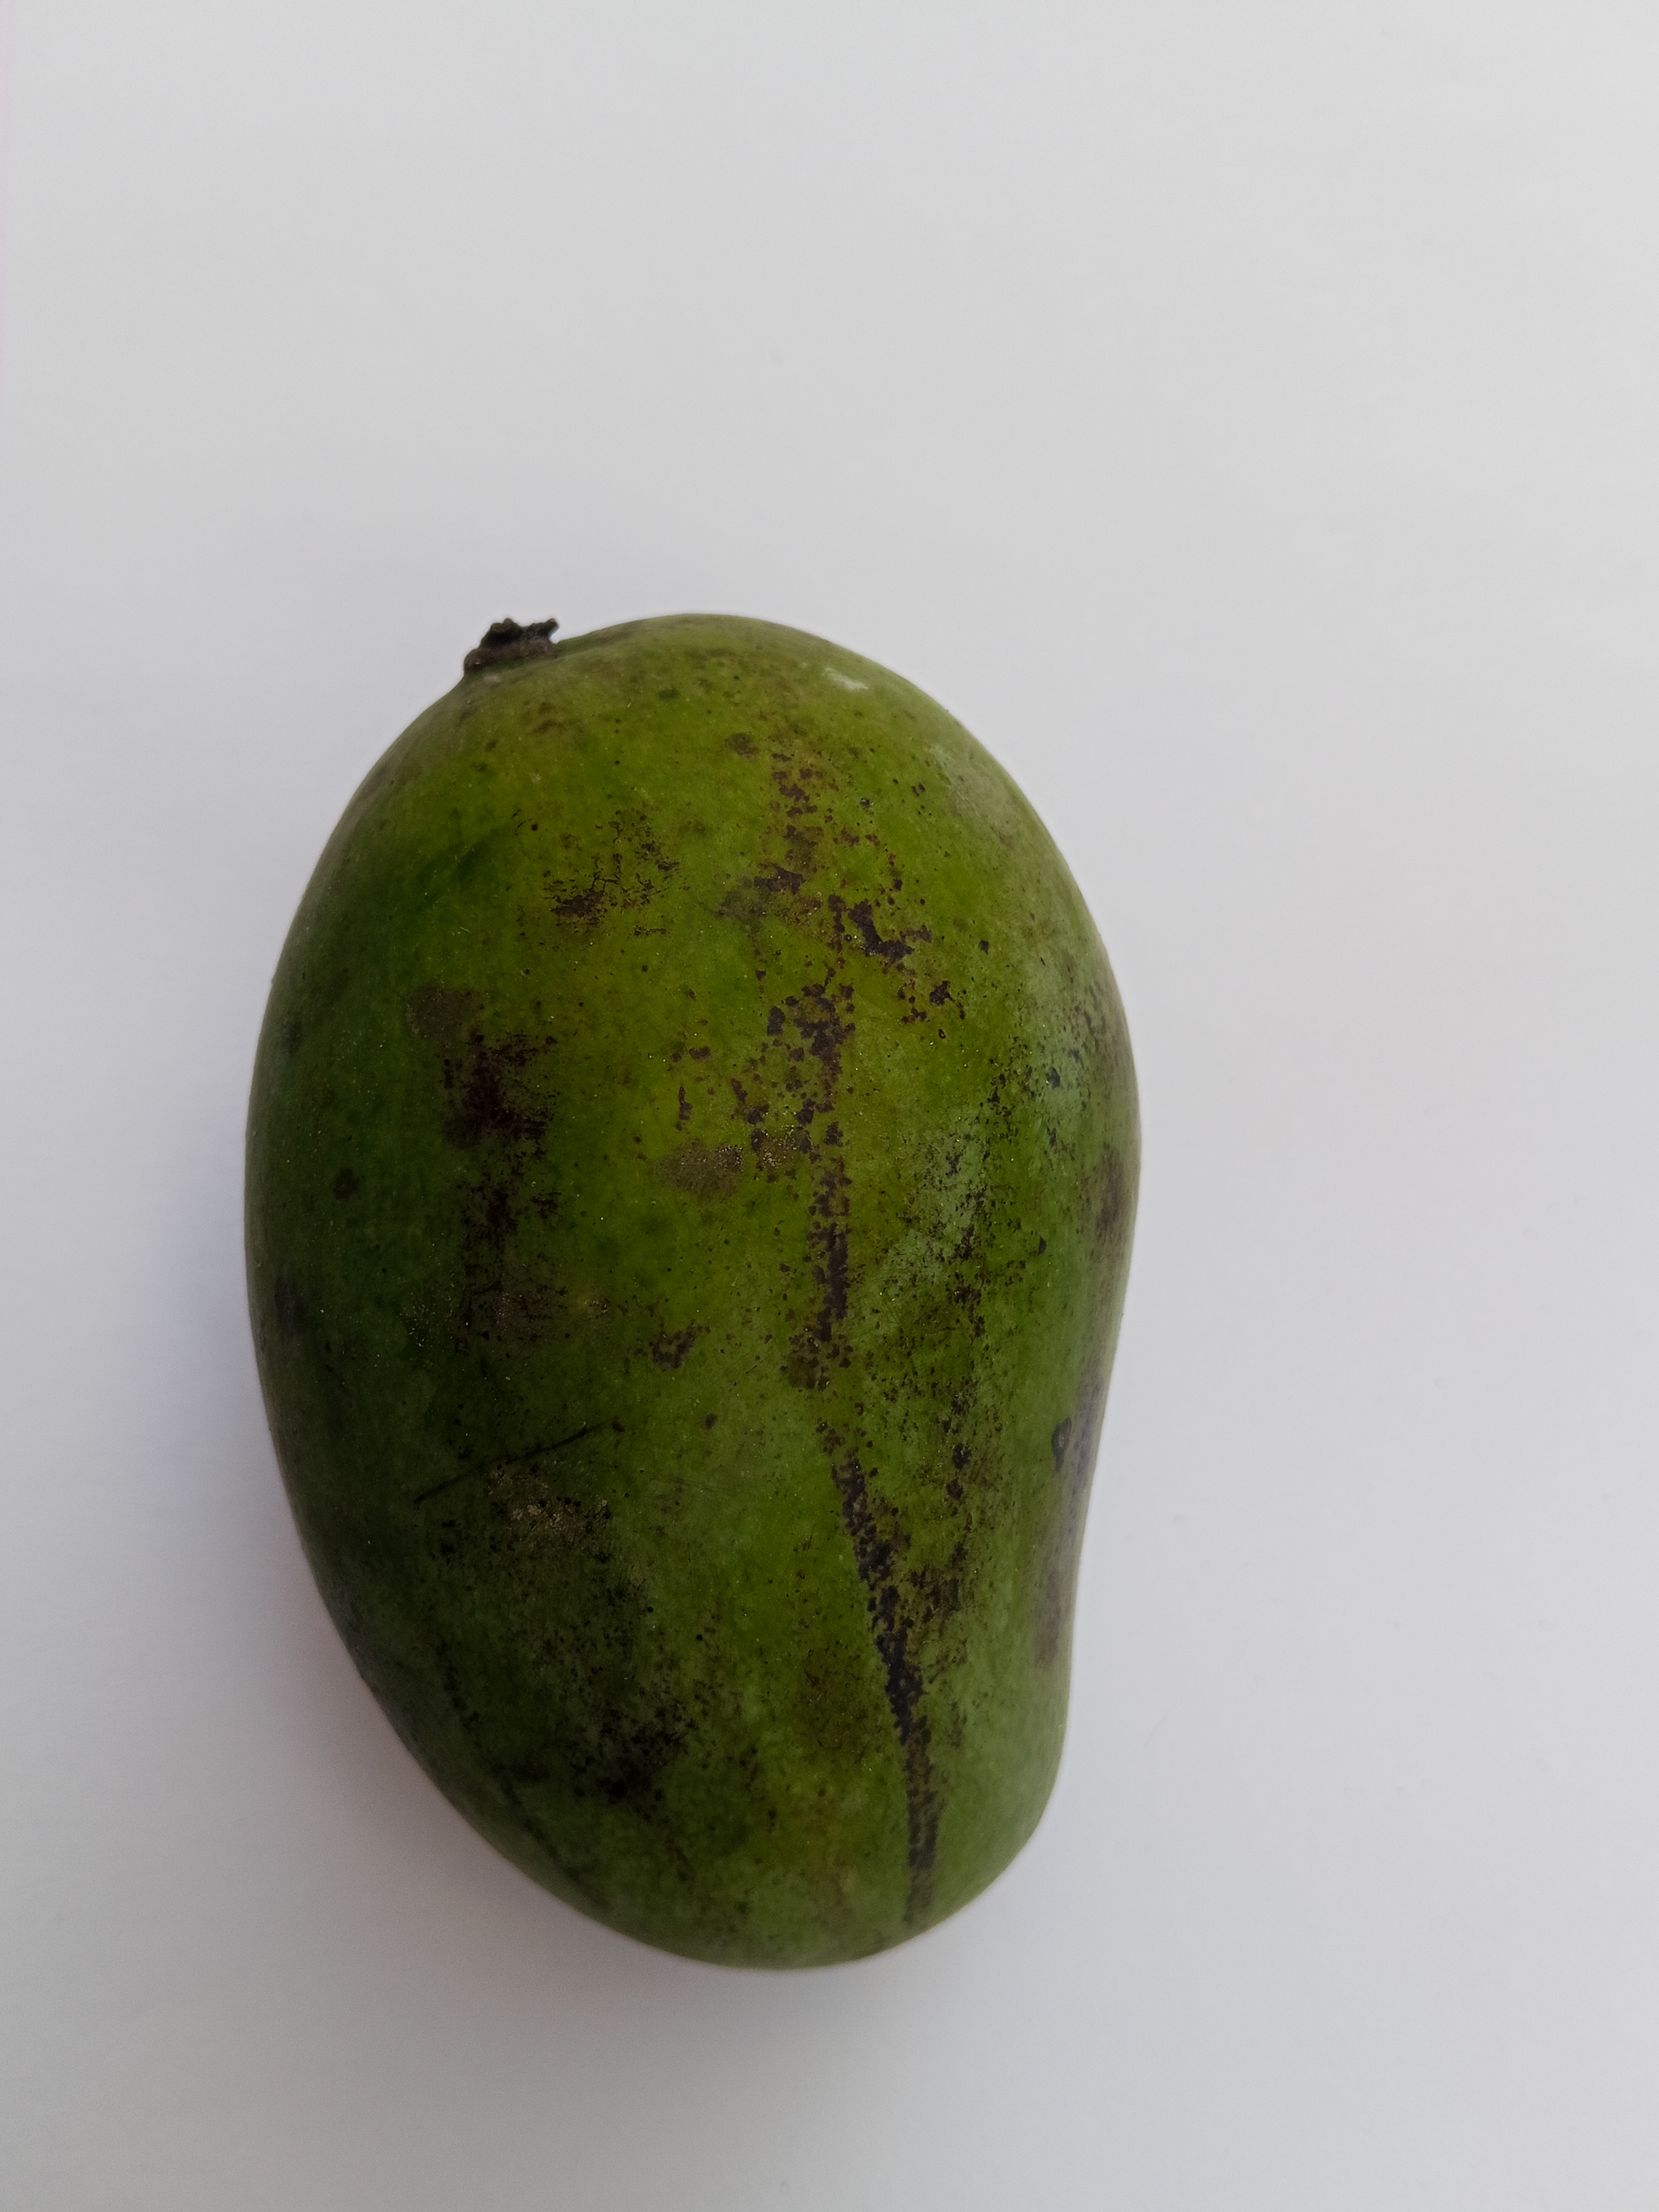
Mango variety: Amrapali